Show of Hands (film)

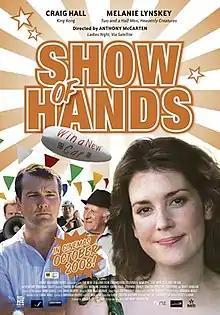
Promotional poster

Show of Hands is a 2008 New Zealand romantic comedy-drama film. Written and directed by Anthony McCarten, it stars Melanie Lynskey, Craig Hall, Stephen Lovatt, and Matt Whelan. Inspired by true events, the story concerns an endurance competition where the person who can keep their hand on a brand-new car the longest gets to keep it. "Hands" was released theatrically in New Zealand on 13 November 2008.